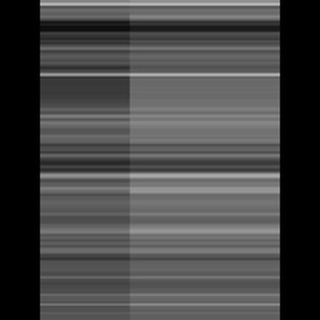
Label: sugarcane_rust